Jo-Han

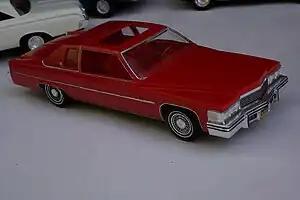
A built 1979 Cadillac kit. This model was also offered as a dealer promo, the last ever designed by Jo-Han.

Jo-Han was a manufacturer of plastic scale promotional model cars and kits originally based in Detroit. The company was founded in 1947 by tool and die maker John Hanley a year before West Gallogly's competing company AMT was formed and about the same time as PMC. After changing ownership a few times, Jo-Han models were sporadically manufactured by Okey Spaulding in Covington, Kentucky, but apparently none have been offered for several years.